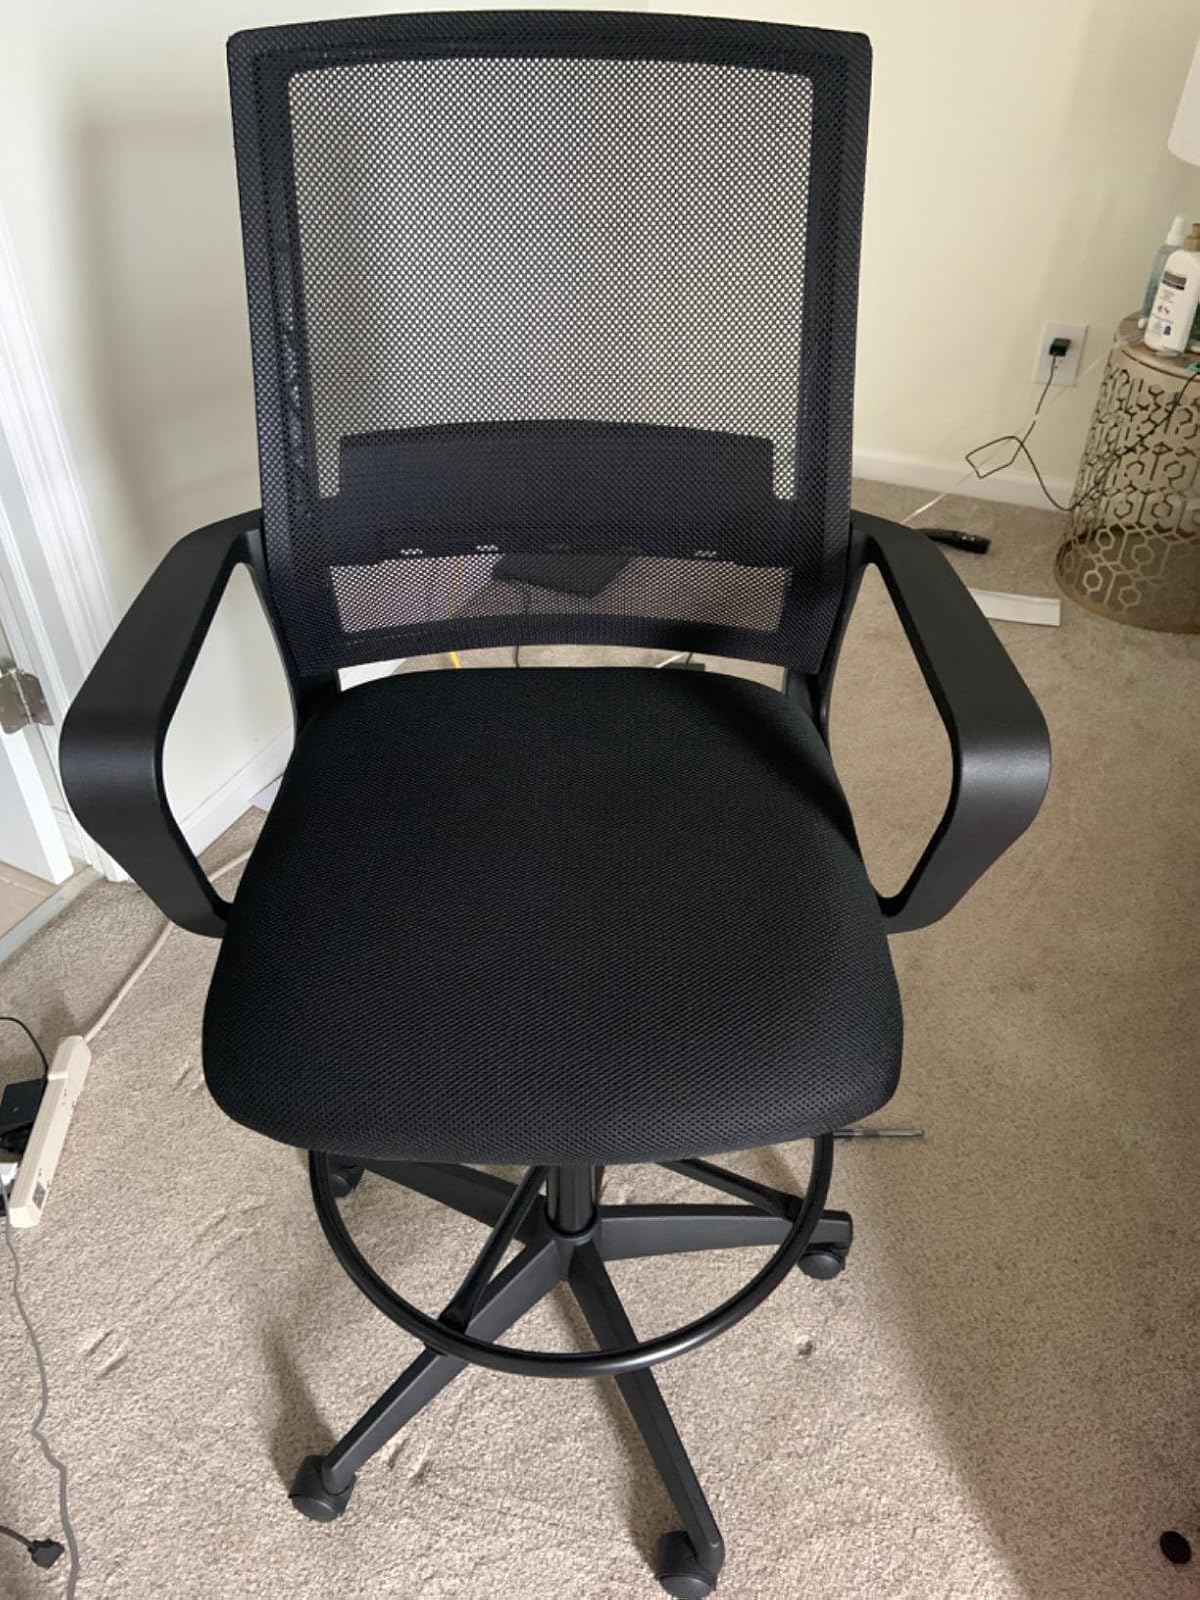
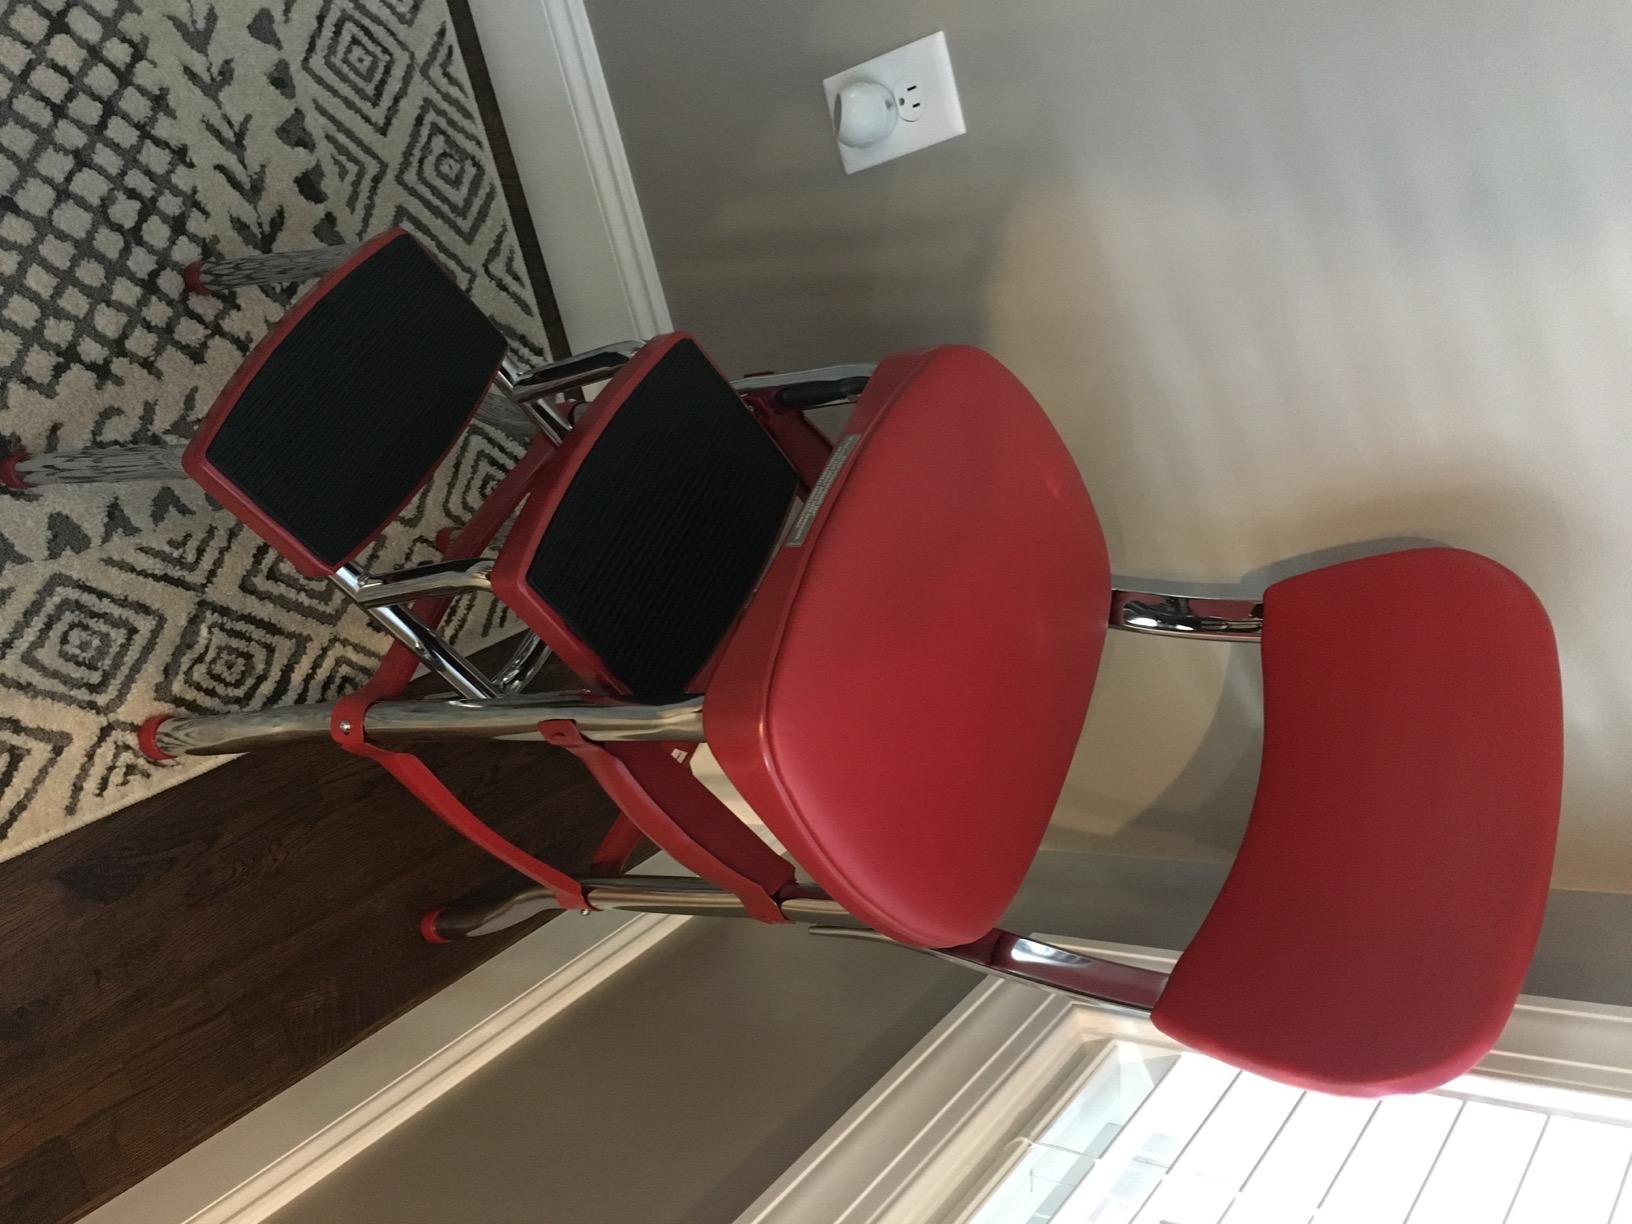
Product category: items_chair
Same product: no